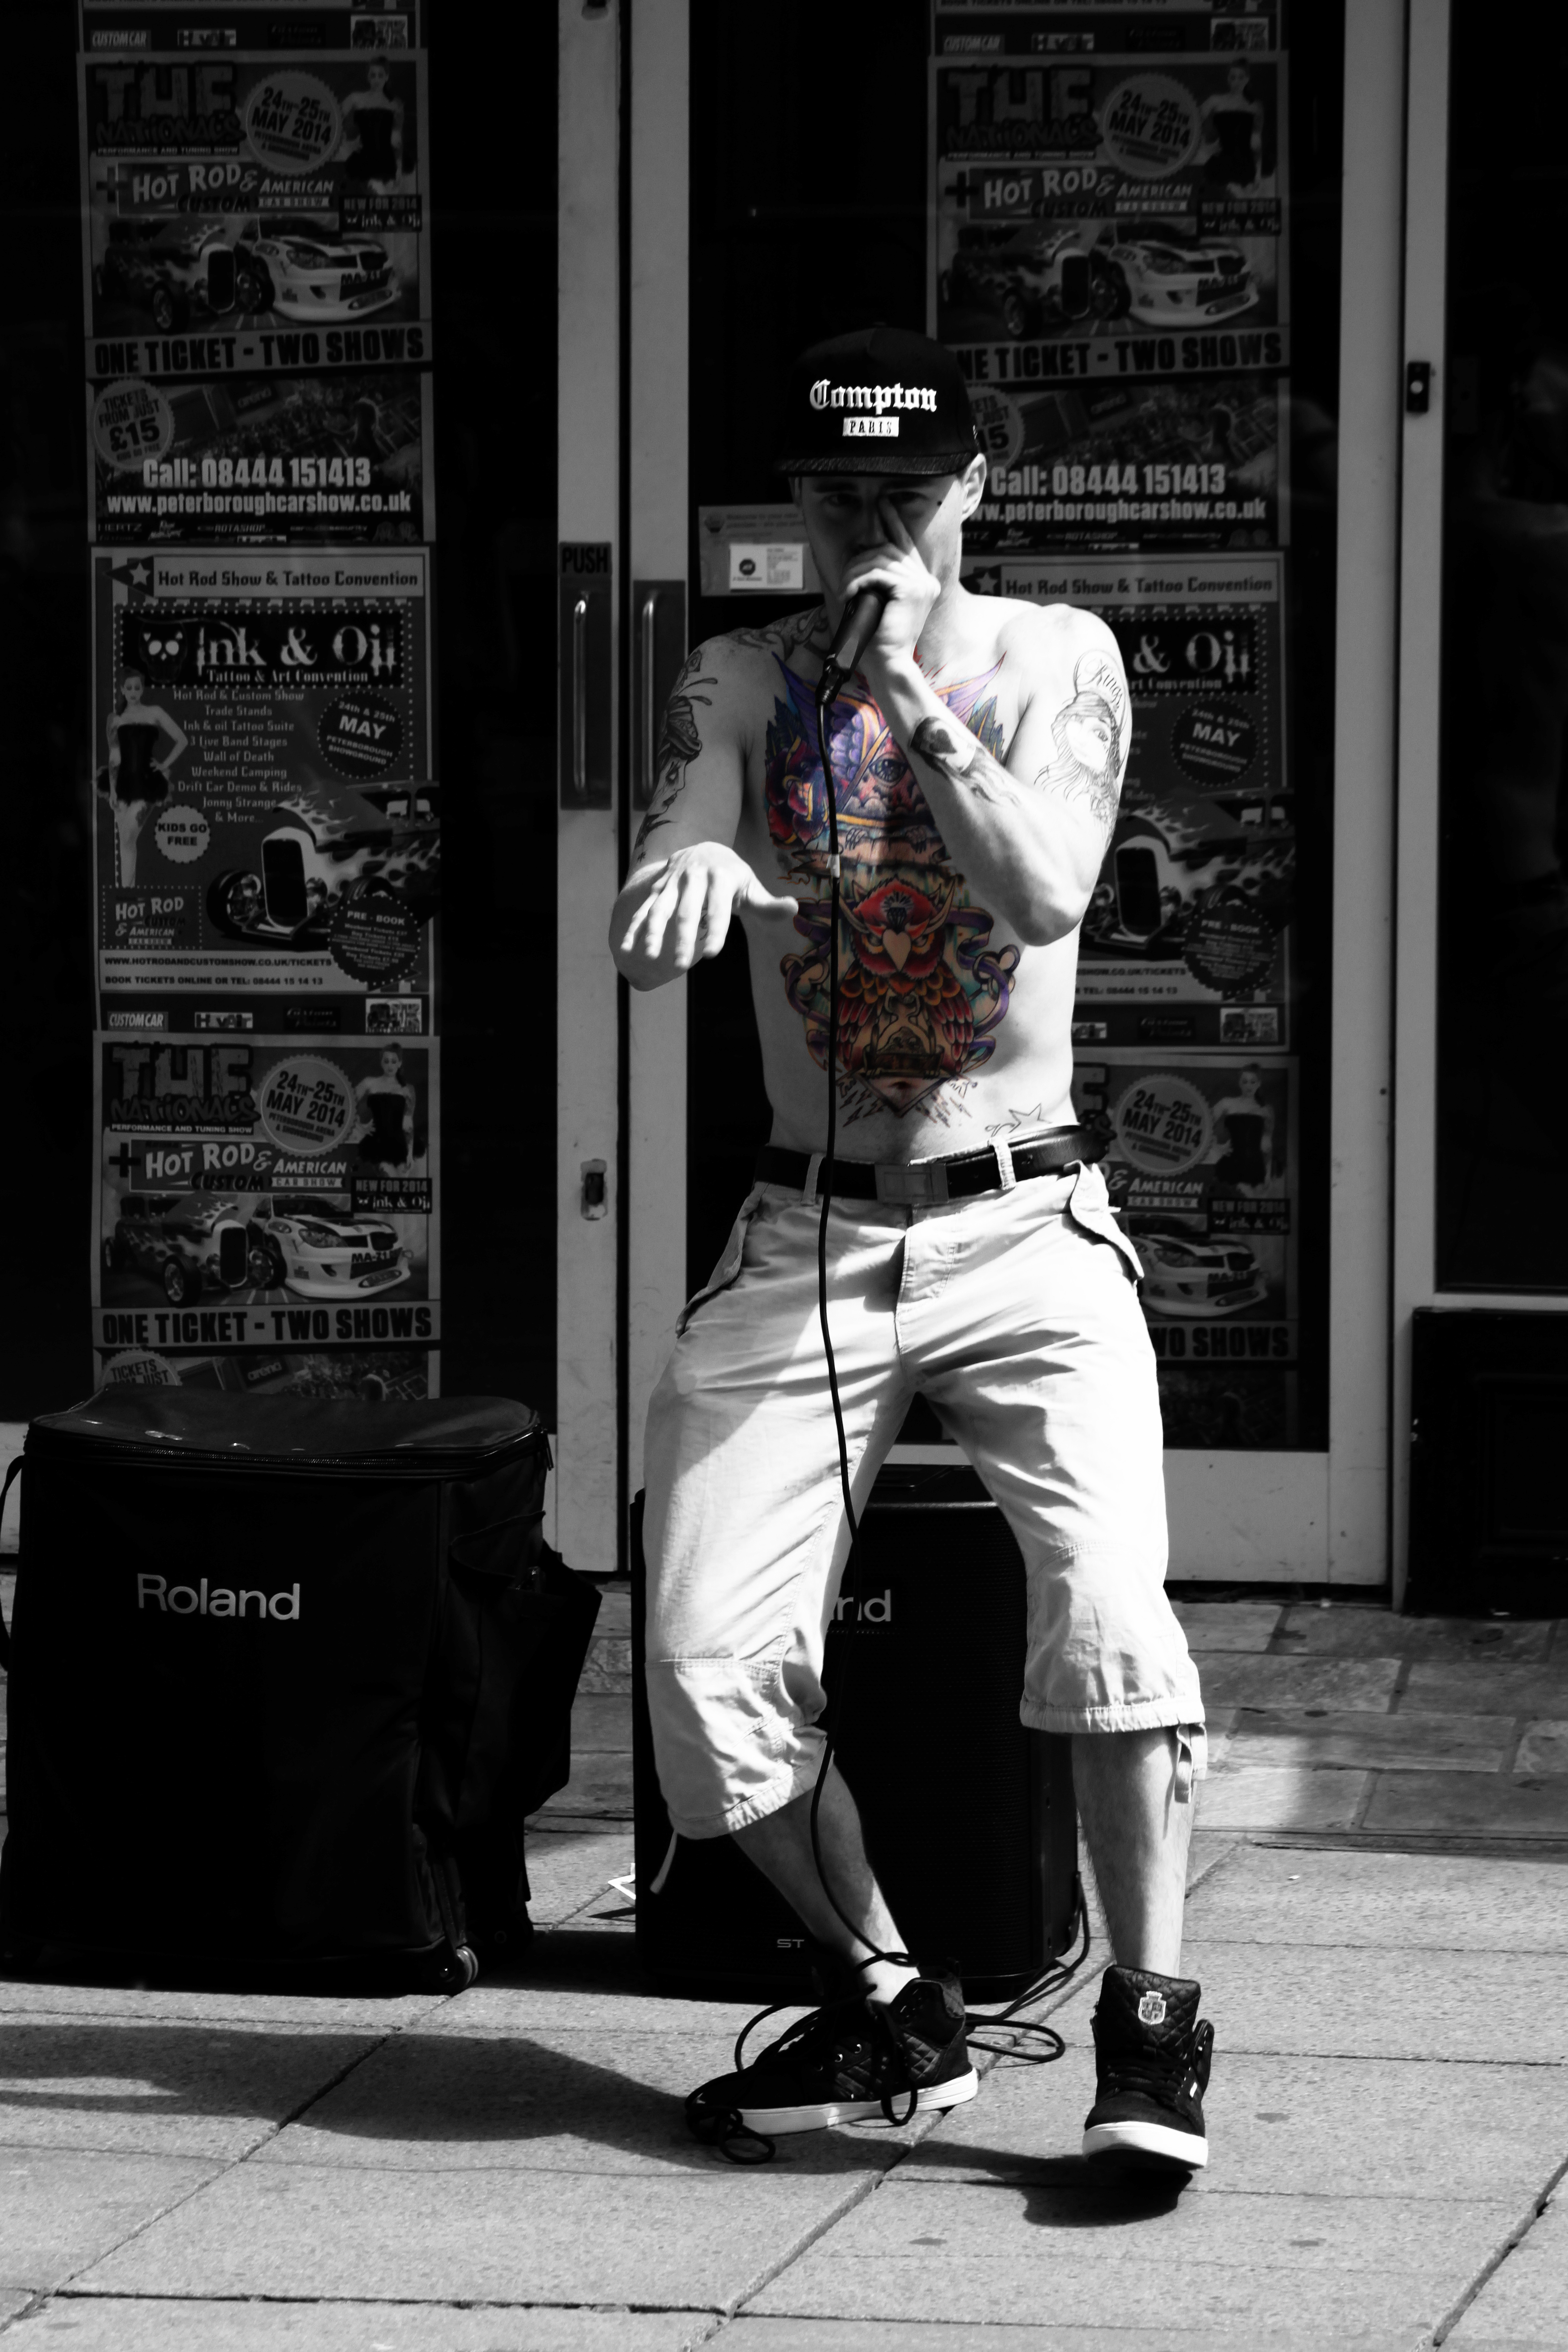
music, black and white, people, road, white, street, portrait, black, monochrome, performance art, uk, cool, photograph, faces, guitarist, entertainment, peterborough, familytown, monochrome photography, film noir